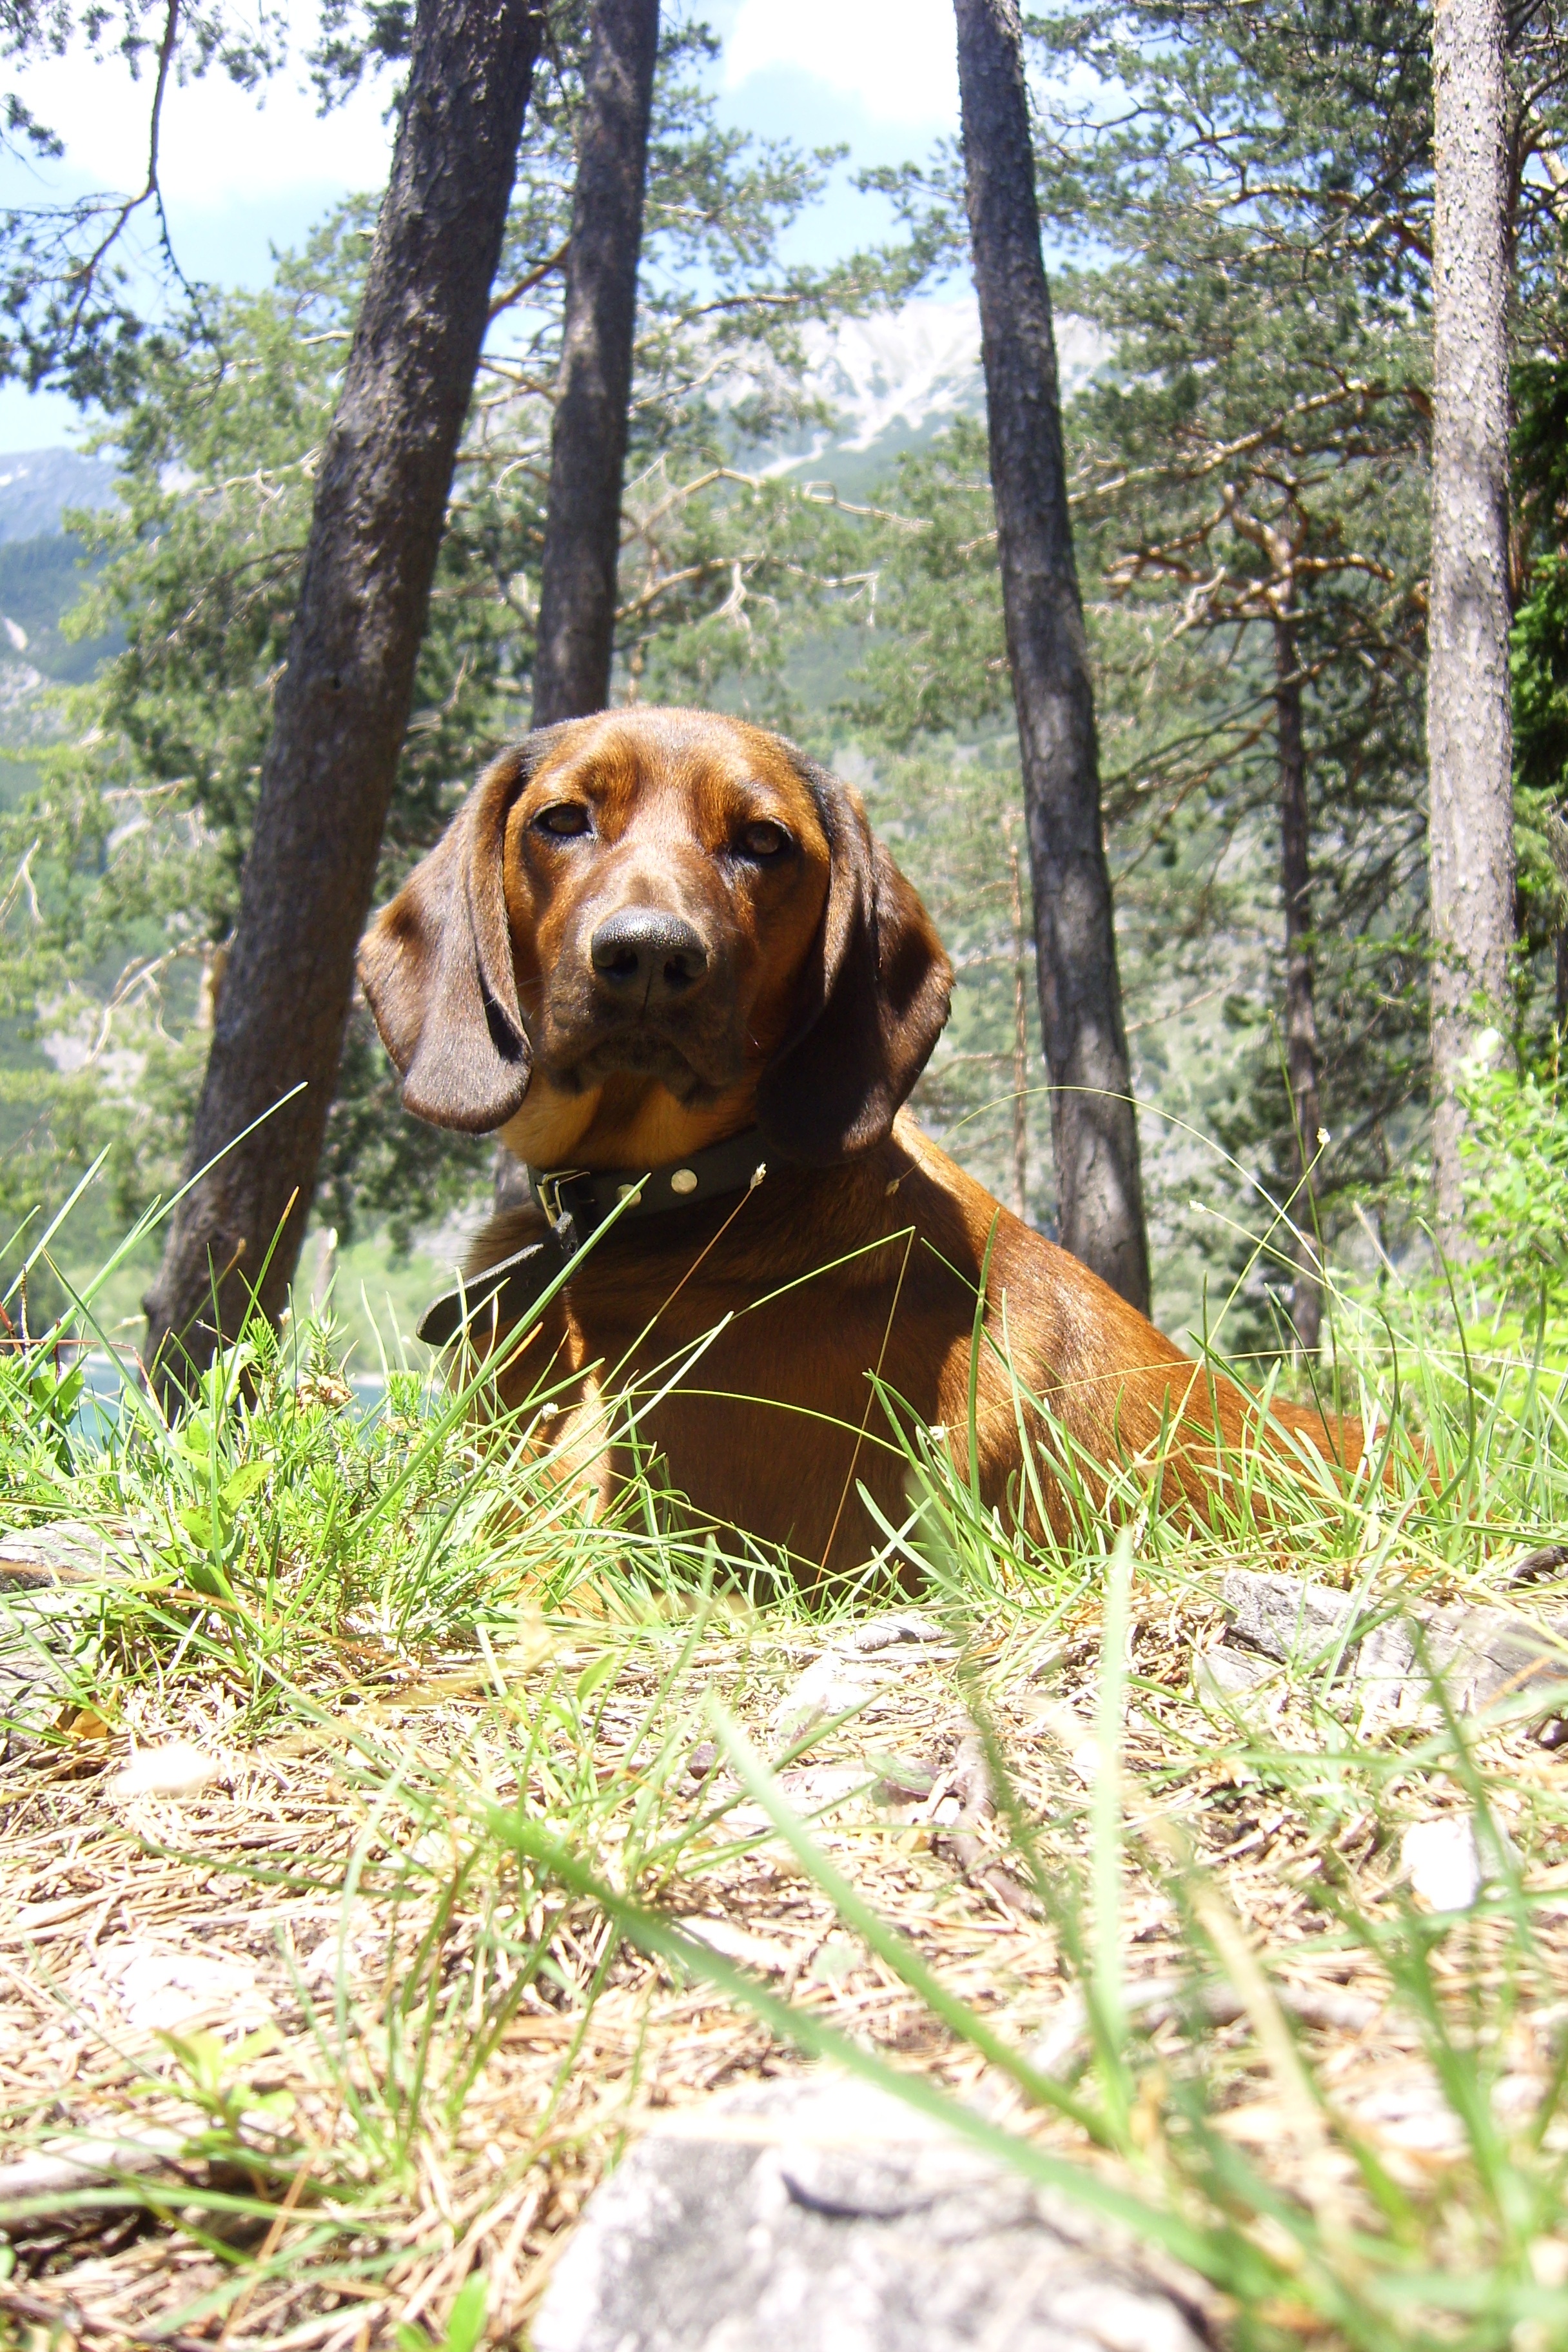
lake, dog, mammal, hunting dog, vertebrate, vizsla, tyrol, far right, setter, dog like mammal, coonhound